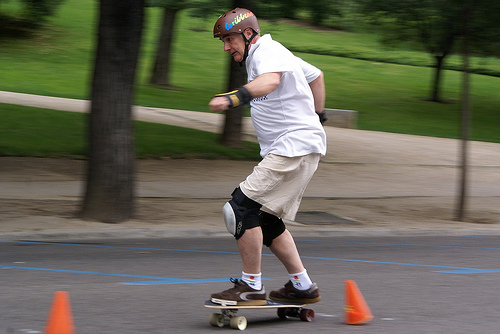
question: どんな生物がいますか？
answer: 人間

question: 人間はどれくらいいますか？
answer: 1人

question: 人間が乗っている物は何ですか？
answer: スケートボード

question: スケートボードはいくつありますか？
answer: 1つ

question: 赤いコーンはいくつありますか？
answer: 2つ

question: スケートボードの前輪はどんな色をしていますか？
answer: 白色

question: スケートボードに乗った人間はどんな色のトップスを着ていますか？
answer: 白色

question: スケートボードに乗った人間が被っているヘルメットの主な色は何色ですか？
answer: 茶色